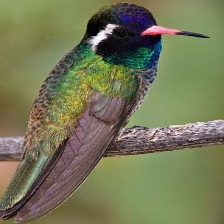
Species: WHITE EARED HUMMINGBIRD
Scientific name: BASILINNA LEUCOTIS
ImageNet parent category: hummingbird